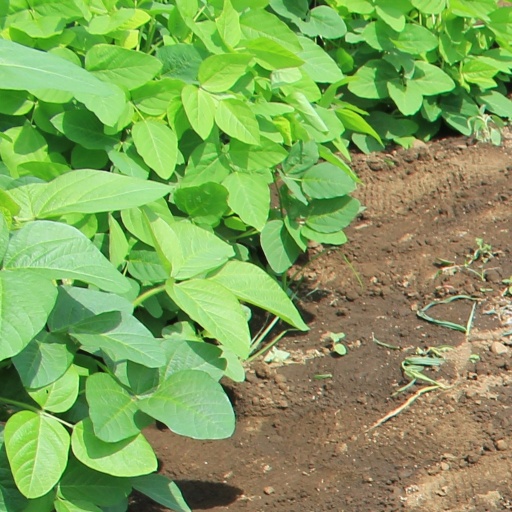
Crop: soybean